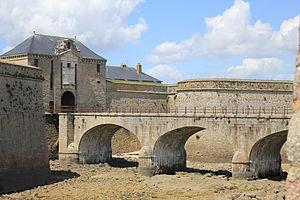
La Citadelle de Port-Louis est une citadelle construite au XVIᵉ siècle par les Espagnols, puis modifiée au XVIIᵉ siècle par les Français. Elle est située dans la ville de Port-Louis en France, et ferme l'accès de la rade de Lorient. Elle abrite actuellement un musée de la compagnie des Indes, le musée national de la Marine et des annexes consacrées au sauvetage en mer.
L’histoire de Lorient commence avec la fondation de la ville en 1666 avec l'objectif de fournir une base à la Compagnie française des Indes orientales. Ce rôle est renforcé en 1675 lors de la guerre de Hollande lorsqu'il est décidé d'abandonner l'autre implantation de la compagnie, au Havre, au seul profit de Lorient. D'autres compagnies commerciales à monopole s'installent par la suite et utilisent le port et l'enclos qui l'entoure jusqu'à la fin de l'ancien régime, participant ainsi à fournir à la ville ses équipements ; le site devient ainsi la principale agglomération du sud de la Bretagne dès le milieu du XVIIIᵉ siècle. À partir de 1688, le port est également utilisé par la Marine royale qui y fait construire ou armer ses navires.